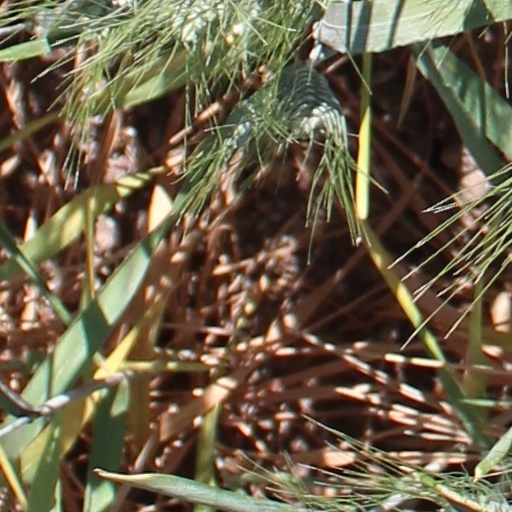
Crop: wheat